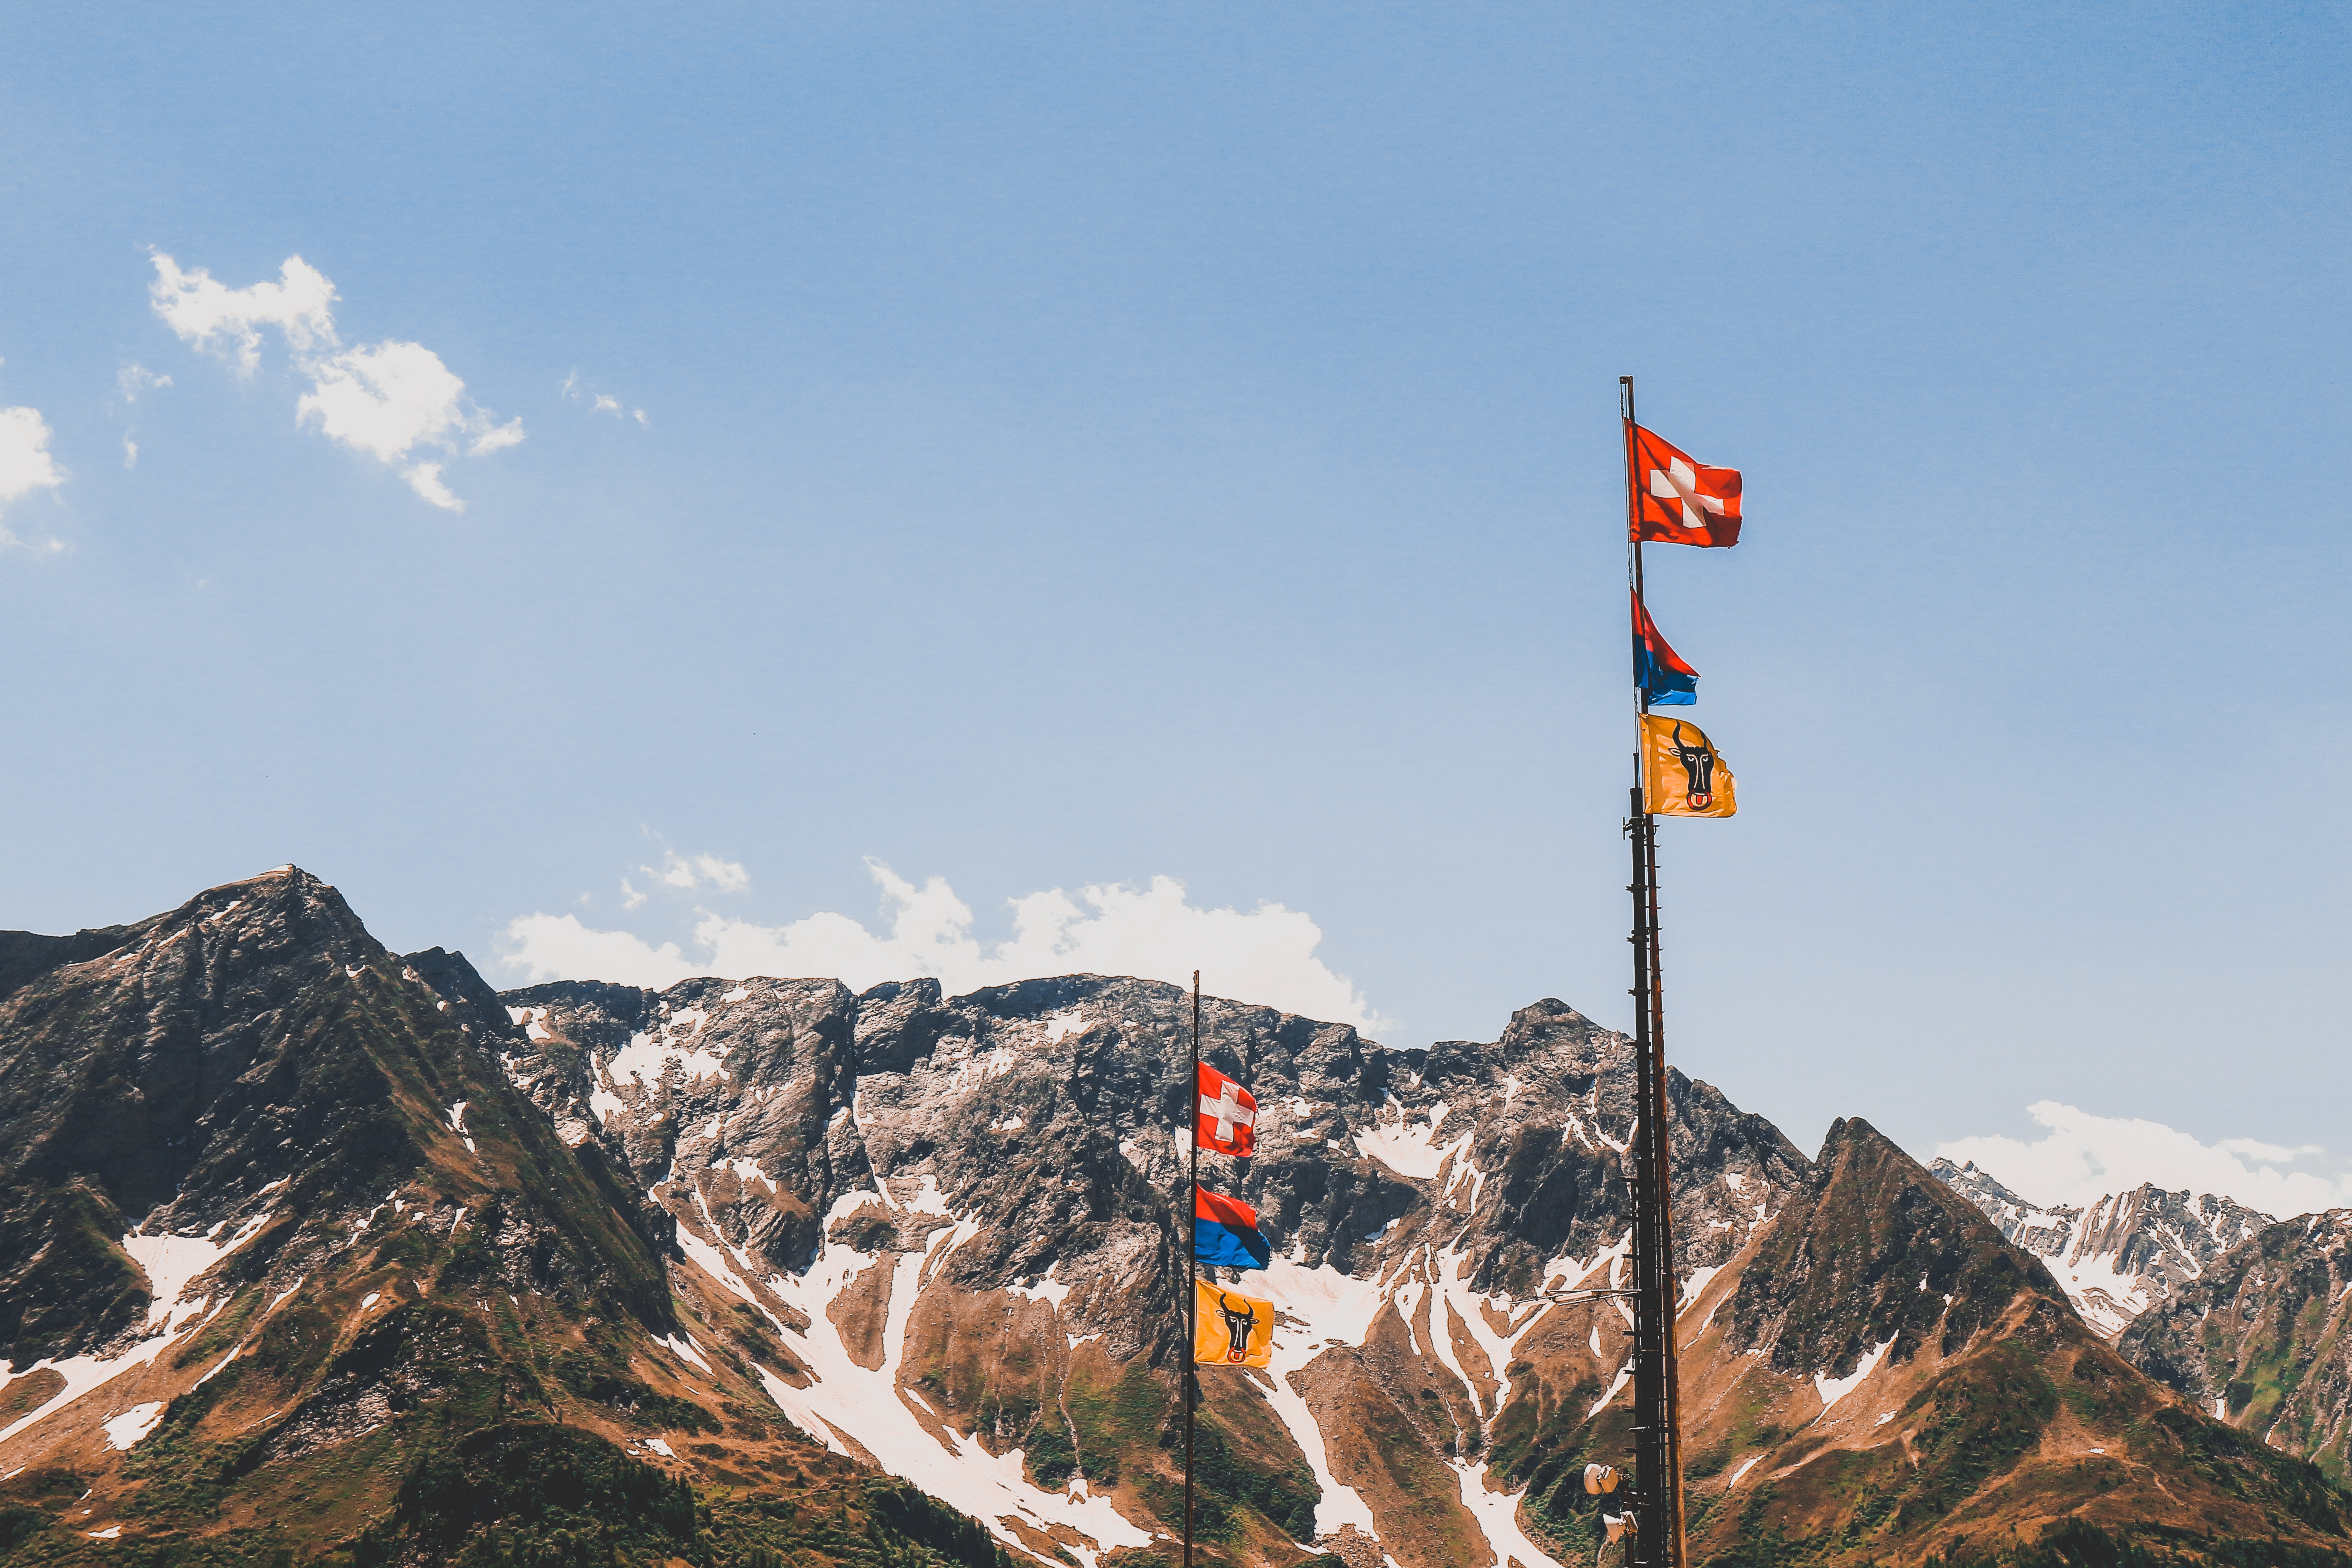
mountainous landforms, mountain, flag, mountain range, ridge, sky, summit, alps, adventure, mountaineering, cloud, hill station, recreation, massif, ar te, hill, tourism, national park, vacation, mountain pass, glacial landform, extreme sport